Wazir Mansion

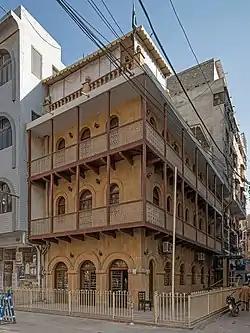
Wazir Mansion is the birthplace of Muhammad Ali Jinnah.

Wazir Mansion, officially known as Quaid-e-Azam Birthplace Museum is a former family home in the Kharadar district South at Karachi, Sindh, Pakistan which is considered the birthplace of the country's founder, Muhammad Ali Jinnah.